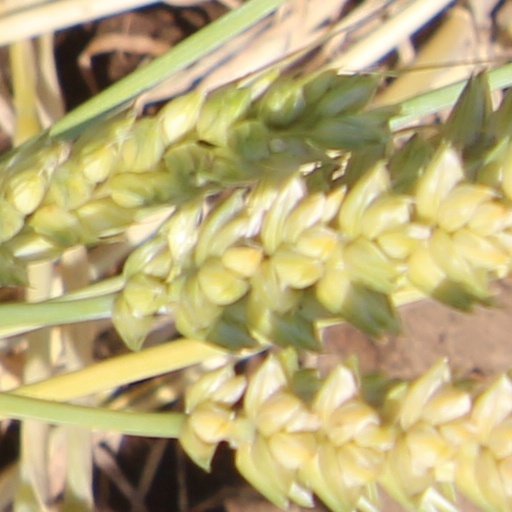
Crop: wheat